Lou Gehrig

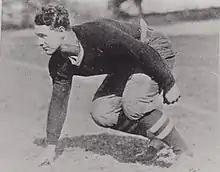
Gehrig on the Columbia football team, 1922

Gehrig attended PS 132 in Washington Heights, then went to Commerce High School, graduating in 1921. He first garnered national attention for his baseball ability while playing in a game at Cubs Park (now Wrigley Field) in Chicago on June 26, 1920. His Commerce High School team was playing a local team from Lane Tech High School in front of a crowd of more than 10,000 spectators. With his team leading 8–6 in the top of the ninth inning, Gehrig hit a grand slam completely out of the major league park, which was an unheard-of feat for a 17-year-old.